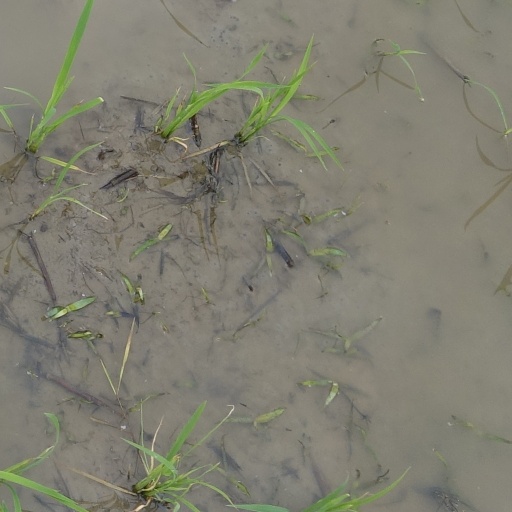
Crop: rice